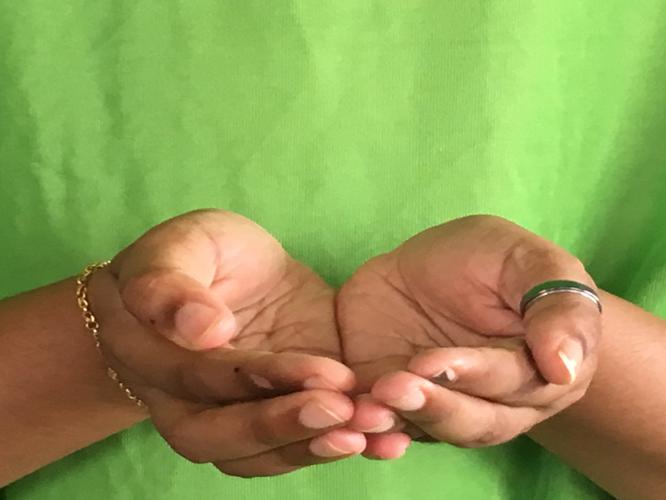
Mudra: Pushpaputa
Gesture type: double_hand